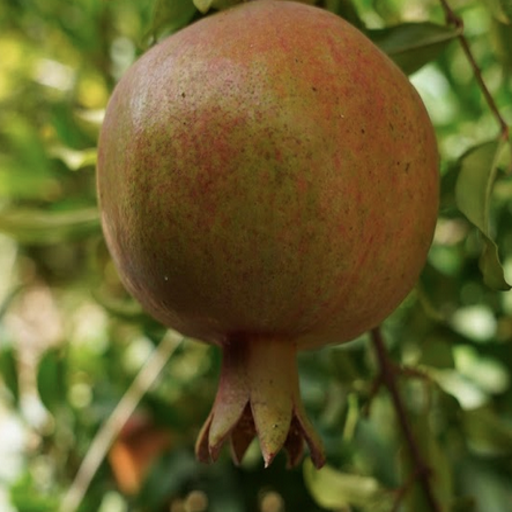
Label: Healthy